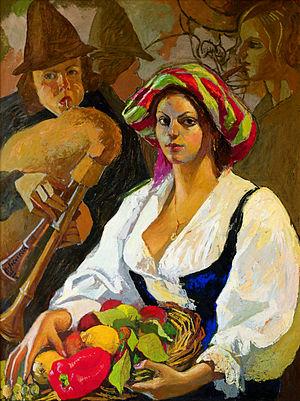
Antonio Sicurezza est un peintre italien actif en bas-Latium et représentatif de l’art contemporain.